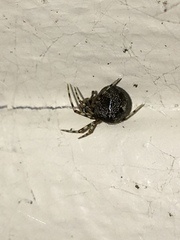
Species: Parasteatoda_tepidariorum